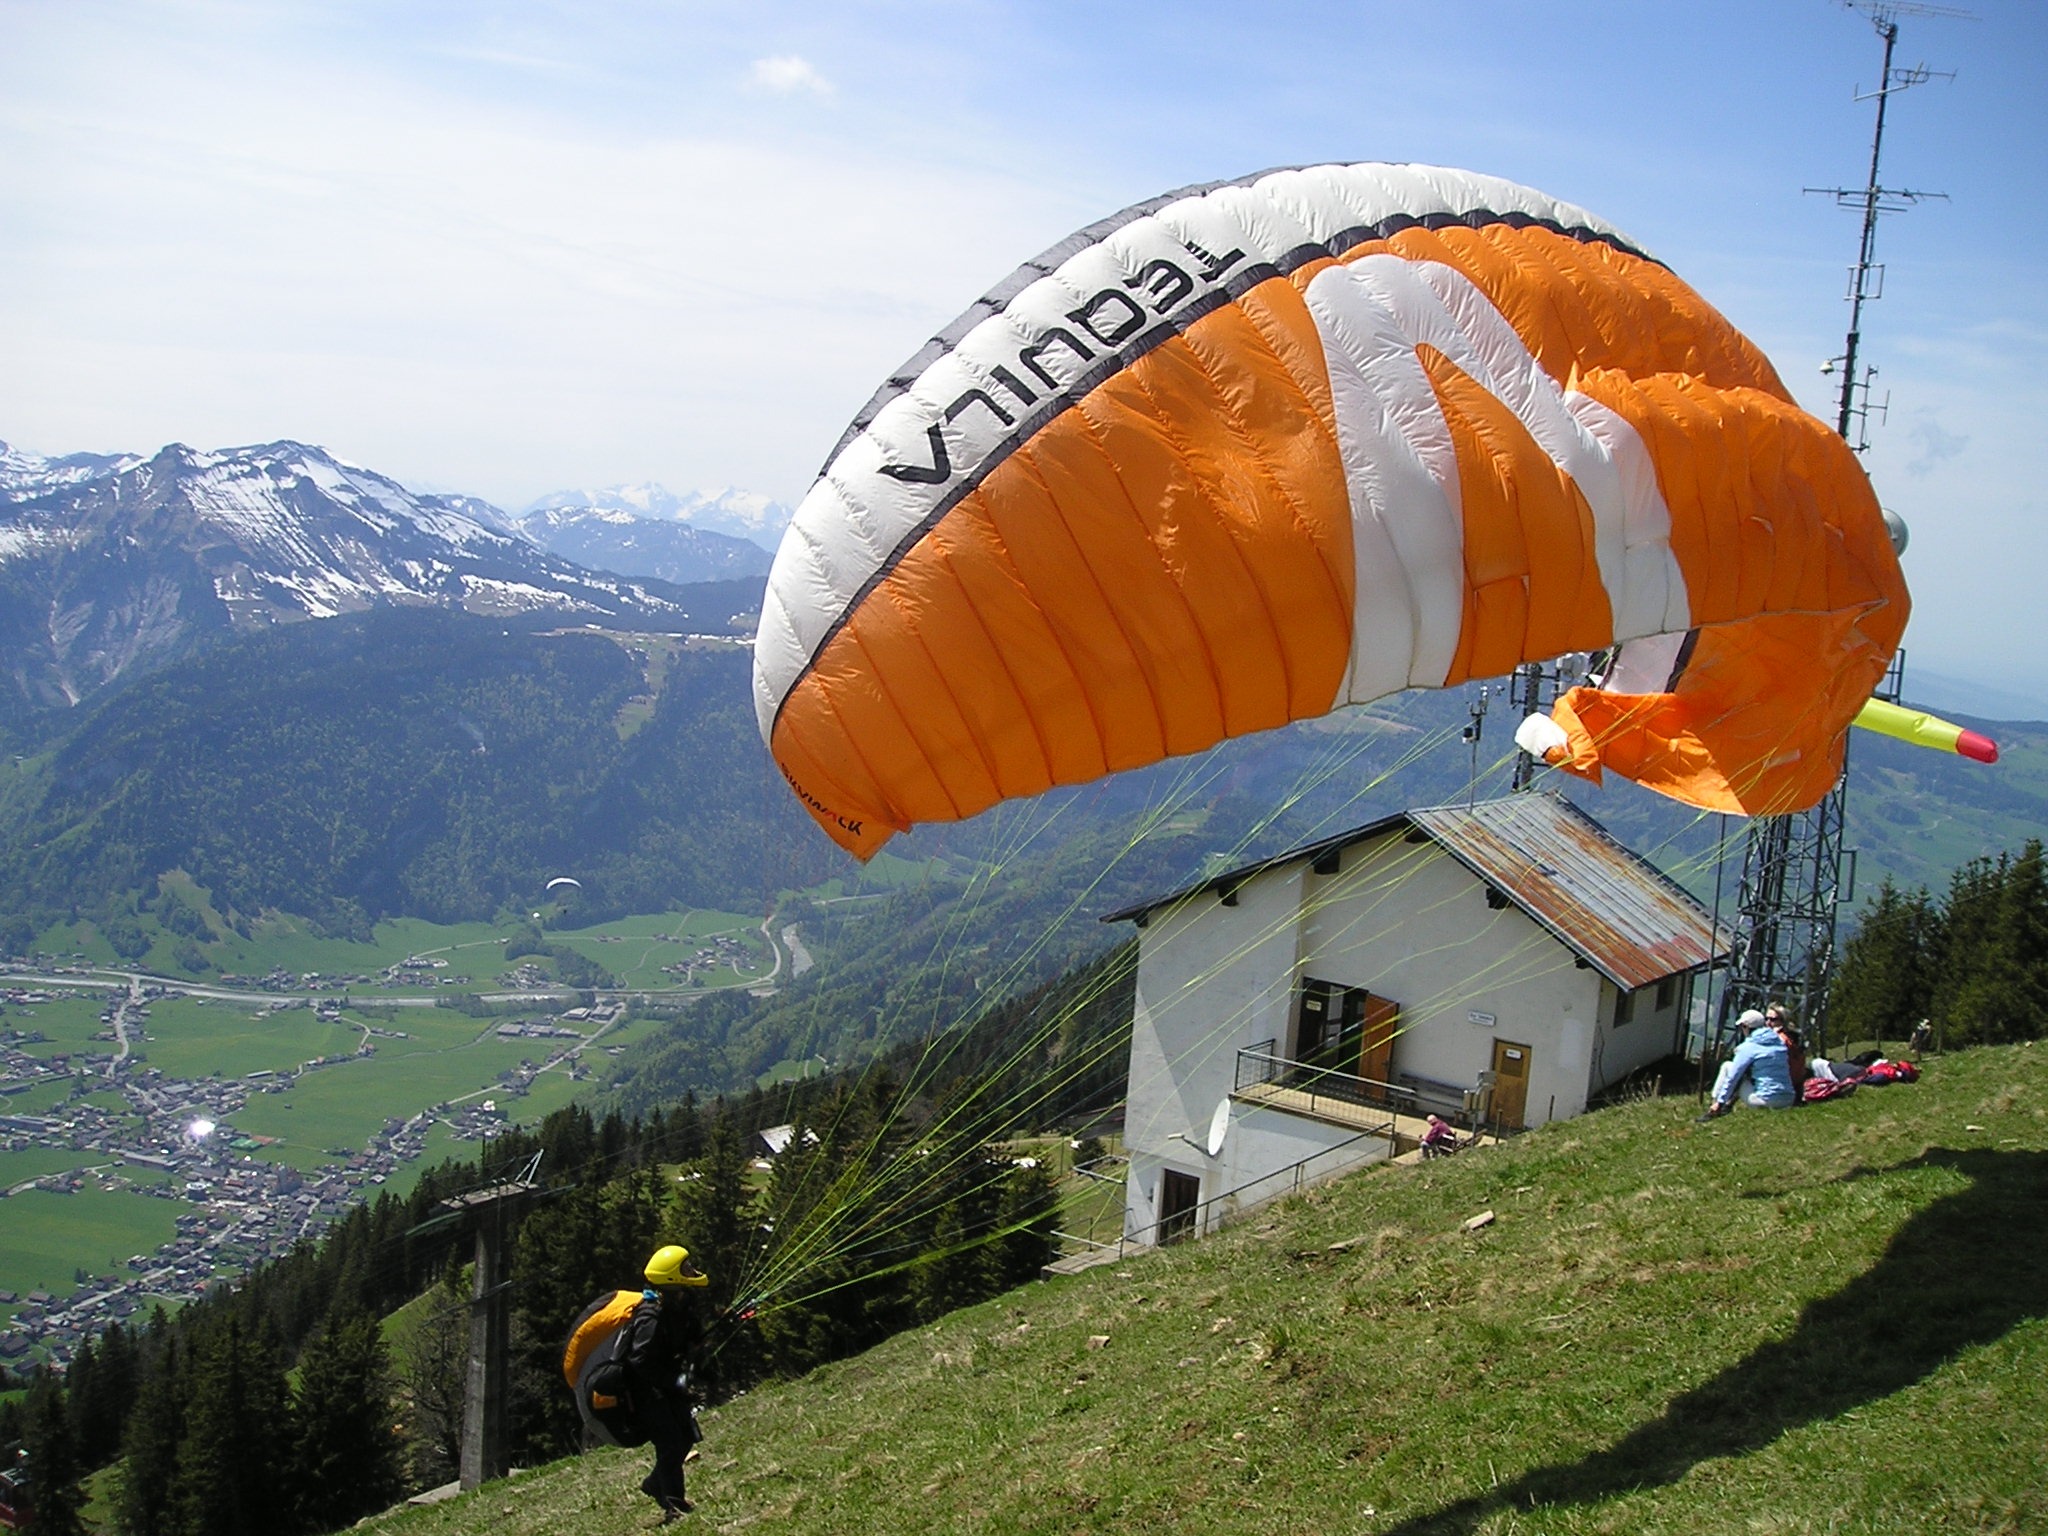
hot air balloon, wind, fly, extreme sport, paragliding, paraglider, start, sports, mountains, take off, air sports, wind sock, hot air ballooning, skywalk, atmosphere of earth, windsports, allgau, clipping stage